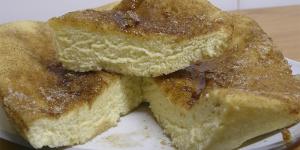
bica gallega sin nata